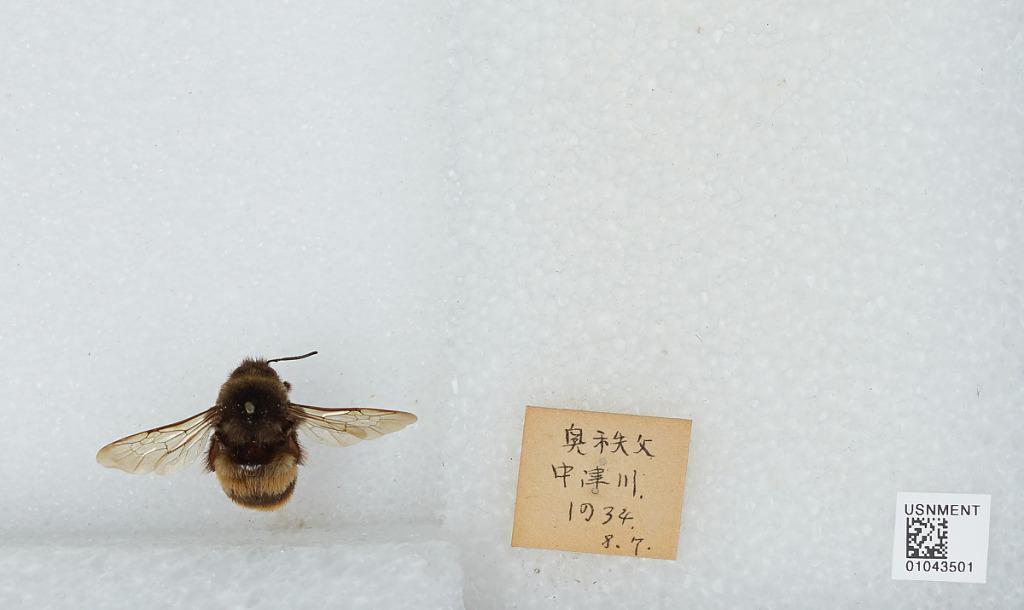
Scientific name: Bombus sp.
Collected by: K. Tsunegi
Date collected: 1934-8-7
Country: Japan
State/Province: Gifu
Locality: Nakatsugawa